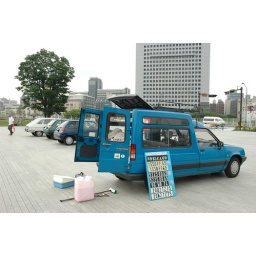
Scenery of event of French car &amp;quot;French French 2008&amp;quot; held in Yokohama red brick warehouse on June 28.